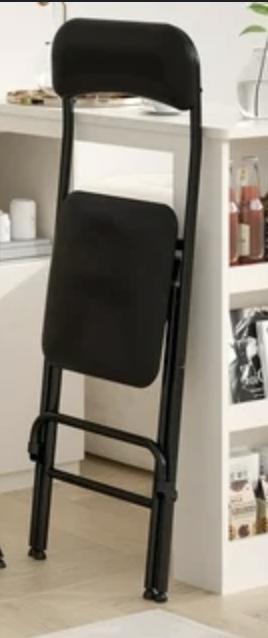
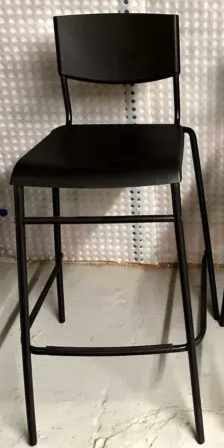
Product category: stool
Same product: no